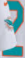
Number: 2